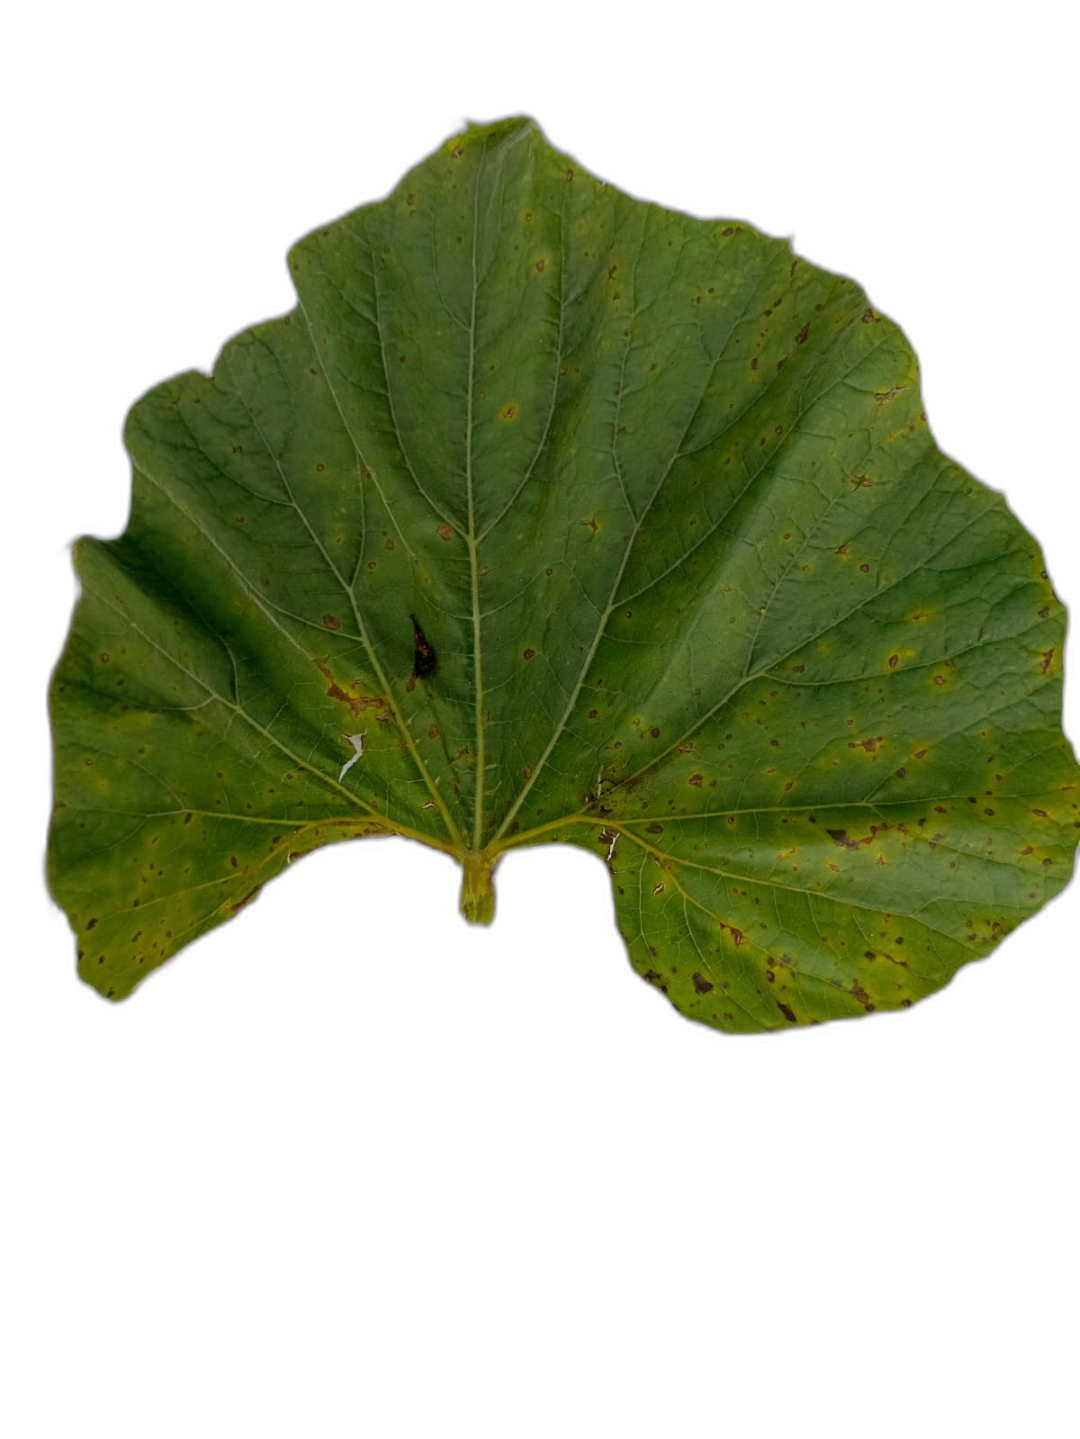
Crop: Bottle Gourd
Label: Alternaria_Leaf_Blight